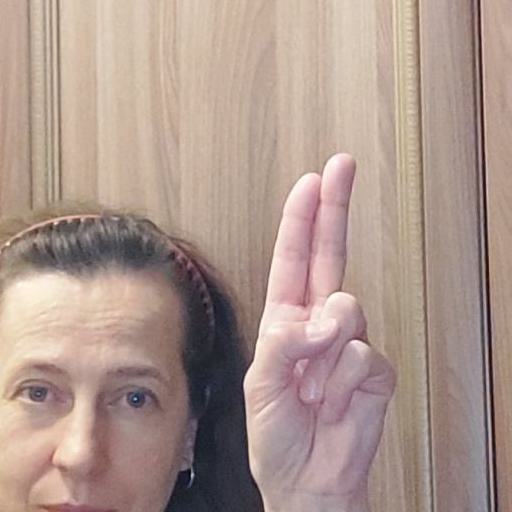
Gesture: two_up